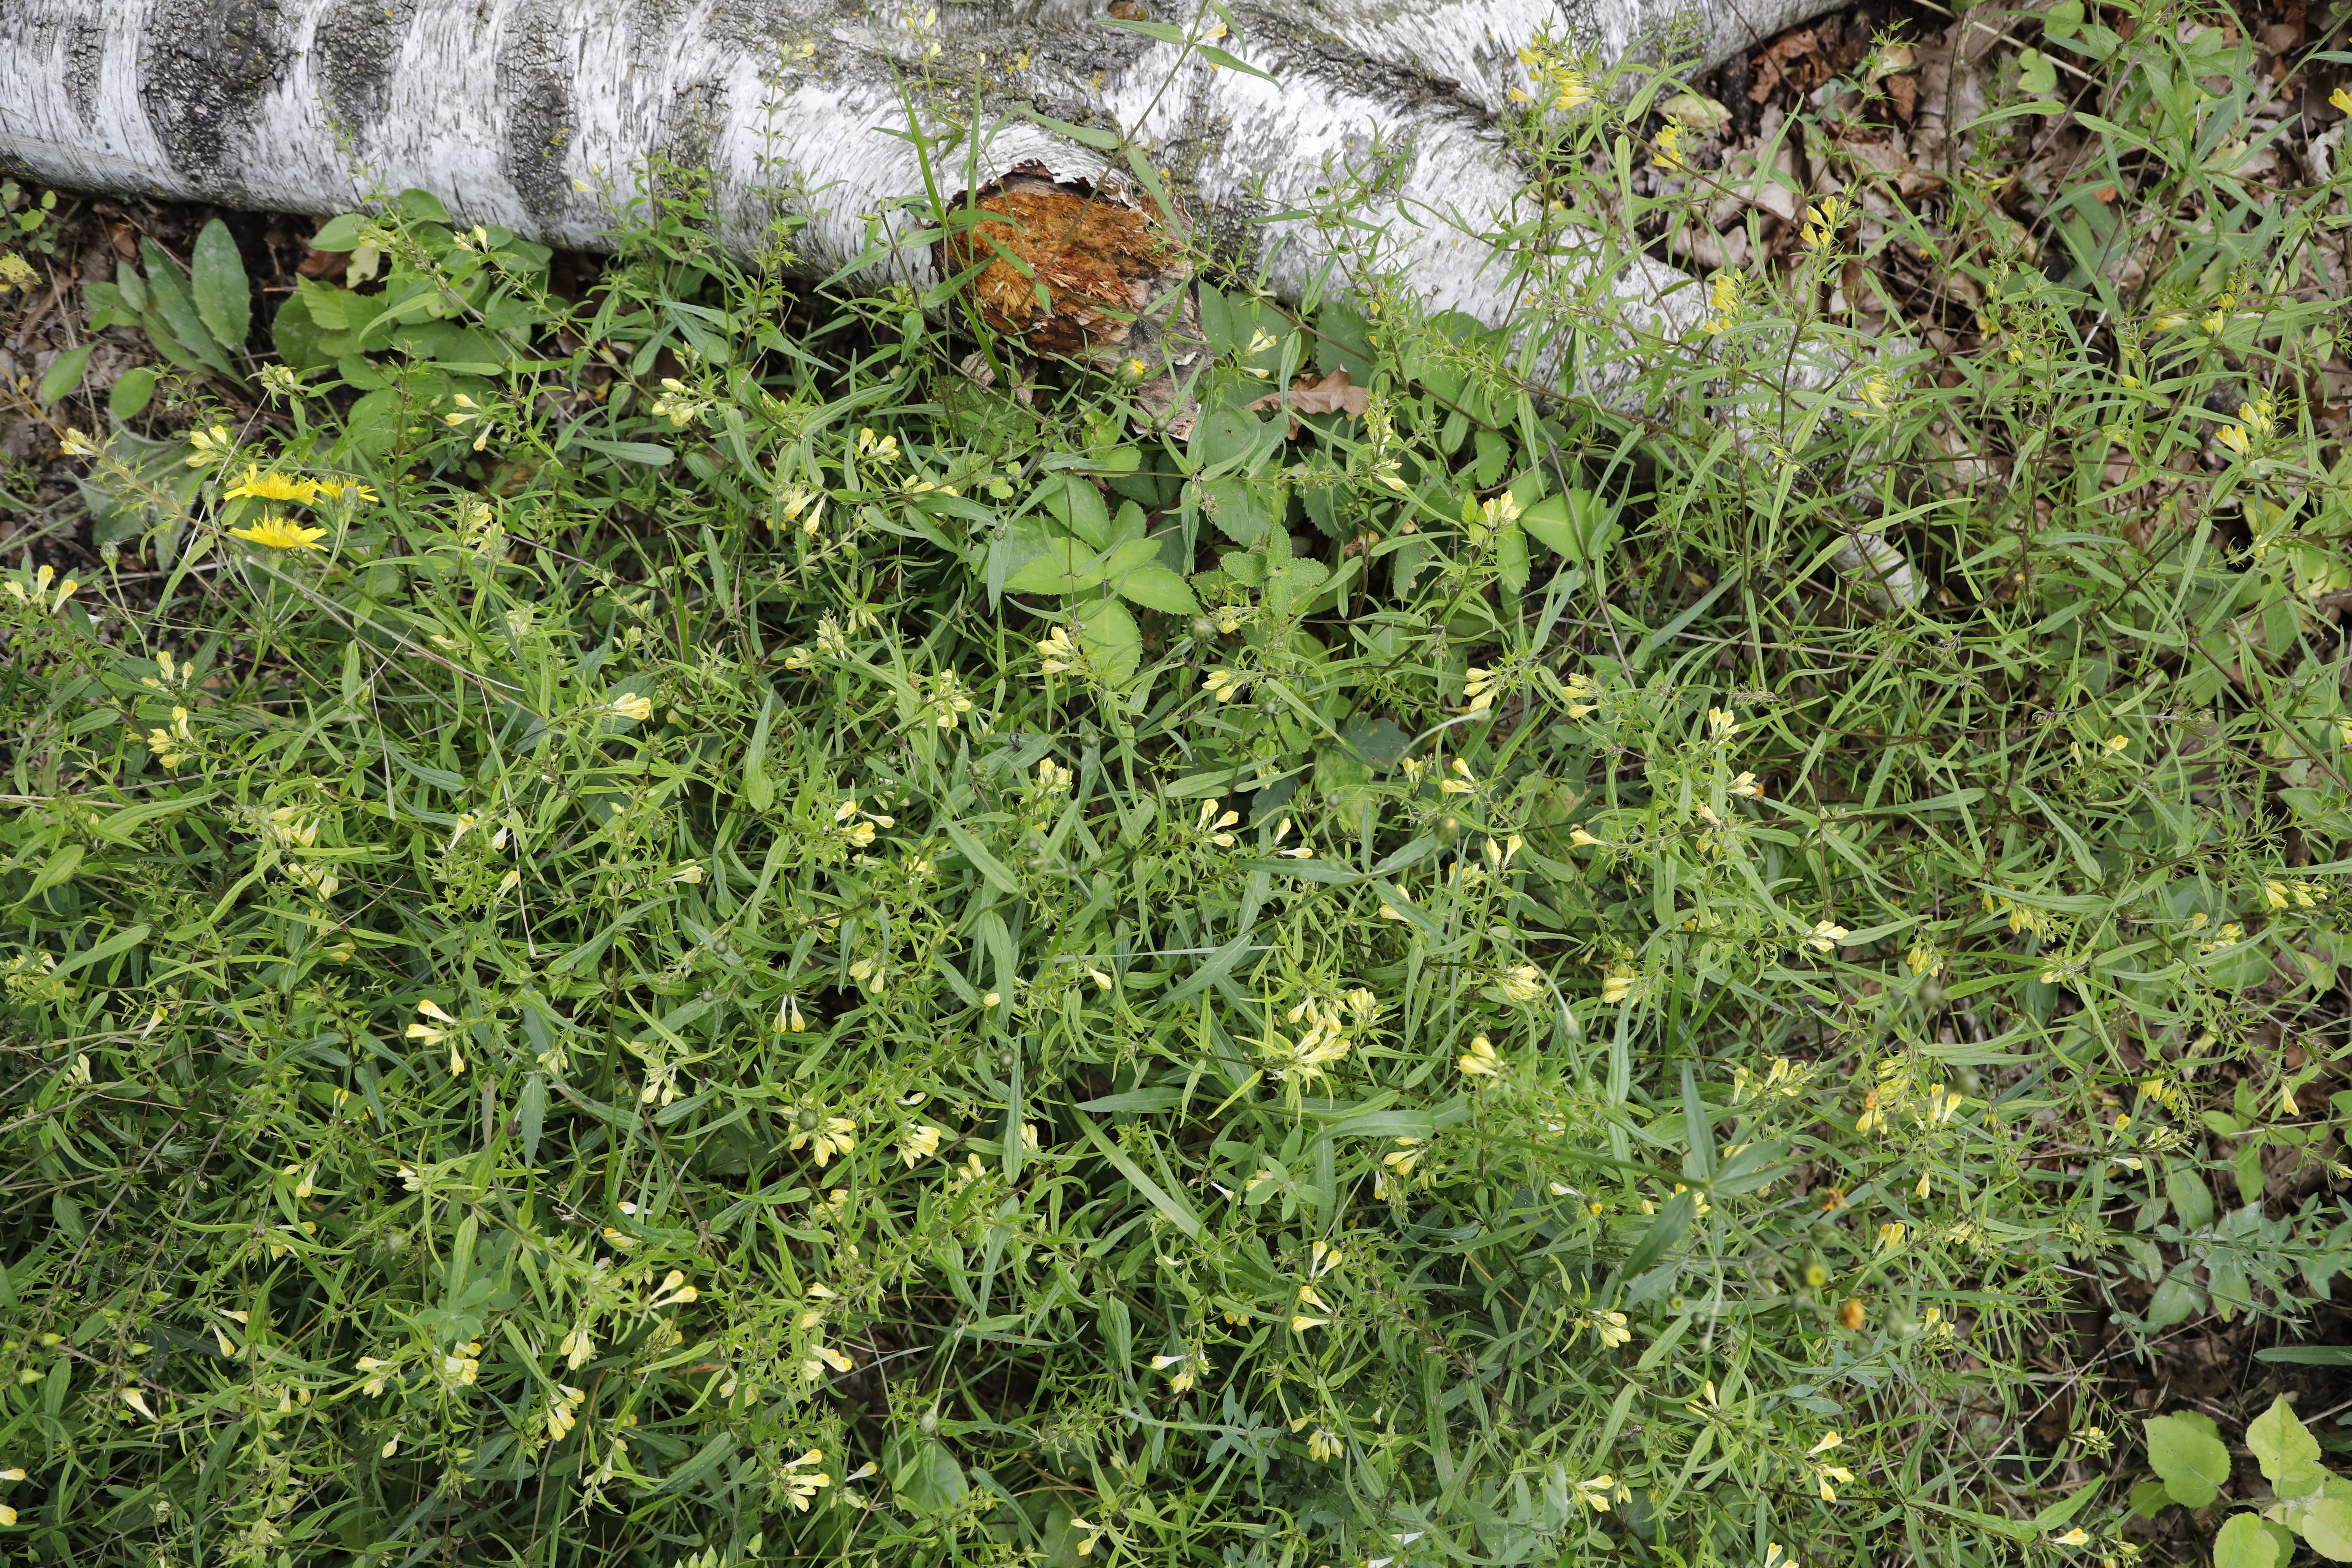
Plant species: Hieracium umbellatum, Melampyrum pratense